Snow algae

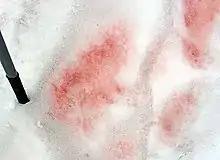
An example of snow algae

Snow algae are a group of freshwater micro-algae that grow in the alpine and polar regions of the Earth. Snow algae have been found on every continent but are restricted to areas with temperatures between 0°C-10°C. Snow algae are pigmented by chlorophyll and carotenoids and can be a variety of colors depending on the individual species, life stage, and topography/geography. The pigmentation of snow algae reduces snow and ice albedo, which can stimulate the melting of perennial snow and ice and exacerbate the effects of climate change. Snow algae are primary producers that form the basis of communities on snow or ice sheets that include microbes, tardigrades, and rotifers. Snow algae have also been carried great distances by winds.